Hunter Valley Steamfest

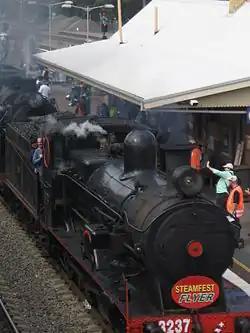
3237 at Maitland station in April 2009

The Hunter Valley Steamfest is one of the major events in the New South Wales steam locomotive season and also one of the major events held in Maitland, in the Hunter Region. Held over two days in April, it is usually attended by steam locomotives from the Canberra Railway Museum, NSW Rail Museum and East Coast Heritage Rail (3801 Ltd) and railmotors from the Rail Motor Society.